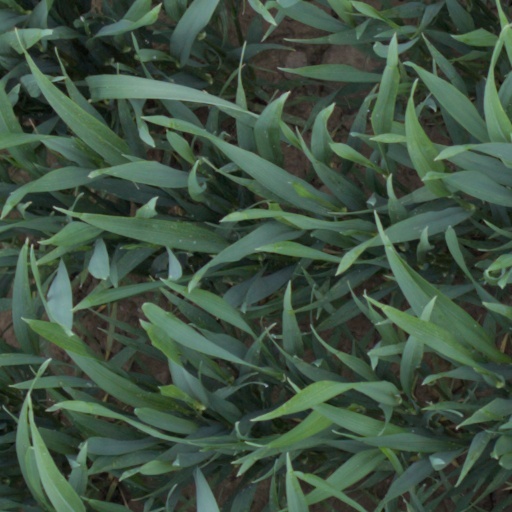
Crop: wheat